Fairfield University

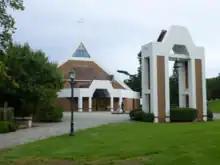
Egan Chapel of St. Ignatius of Loyola

In 2007, the university opened a $9.5 million combustion turbine-based combined heat and power plant on its campus with a capacity of 4.6 MW; the university was honored by the United States Environmental Protection Agency (EPA) with a 2010 Energy Star CHP Award for the project.